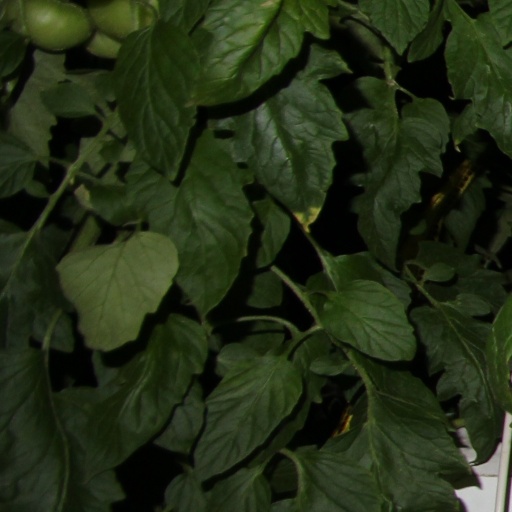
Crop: tomato